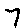
Label: 7